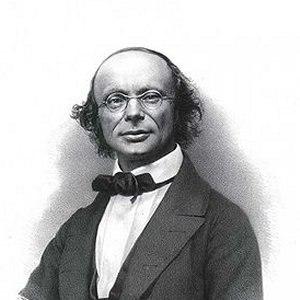
Portrait de Wilhelm Eduard Weber
Wilhelm Eduard Weber est un physicien allemand. On lui doit une théorie originale de l'interaction électromagnétique.